True toad

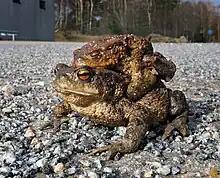
Common toad, female and male on her back.

A true toad is any member of the family Bufonidae, in the order Anura (frogs and toads). This is the only family of anurans in which all members are known as toads, although some may be called frogs (such as harlequin frogs). The bufonids now comprise more than 35 genera, "Bufo" being the best known.